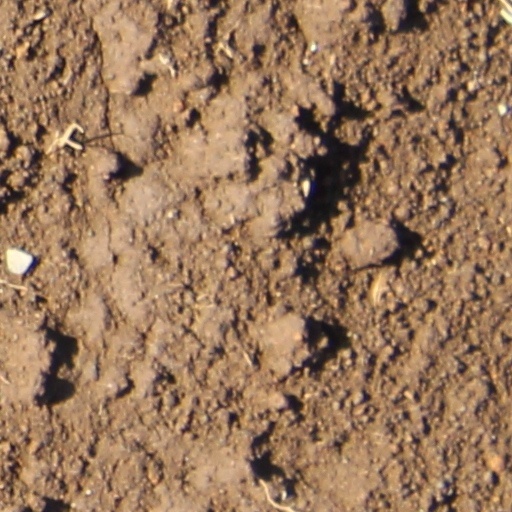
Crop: wheat